Garage rock

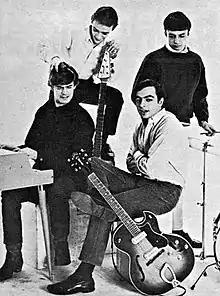
The Remains in 1966

The Barbarians from Cape Cod, wearing sandals and long hair and cultivating an image of "noble savages", recorded an album and several singles, such as "Are You a Boy or Are You a Girl". In 1964, the group appeared on the "T.A.M.I. Show" on same bill as the Rolling Stones and James Brown. In the film of the show, their drummer, Victor "Moulty" Moulton, is seen holding one of his drumsticks with a prosthetic clamp while playing—the result of a previous accident in which he lost his left hand. In 1966, Moulton recorded "Moulty", a spoken monologue set to music, in which he recounted the travails of his disfigurement, released under the Barbarians' name, but backed by future members of the Band.